Self Reliance (film)

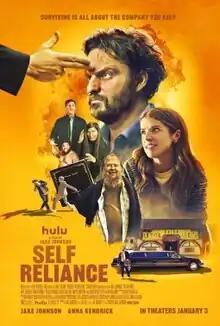
Theatrical release poster

Self Reliance is a 2023 American comedy thriller film written, directed by and starring Jake Johnson in his feature length directorial debut. It also stars Anna Kendrick, Natalie Morales, Mary Holland, Emily Hampshire, and Christopher Lloyd.